Cora Witherspoon

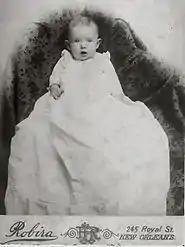
Cora Witherspoon baby picture

Witherspoon was born in New Orleans, to Cora S. Bell and Henry Edgeworth Witherspoon. Her father was an assistant surgeon with the Confederate Army during the American Civil War while her mother was an aunt of the civil rights advocate Judge John Minor Wisdom. Witherspoon was orphaned by age 10 and raised at least in part by her older sister, Maud, who, while still in her teens founded the "Maud Witherspoon Rag Doll Manufacturing Company". Witherspoon's ancestors had reportedly once owned Ellington Plantation in St. Charles Parish, Louisiana.